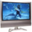
Label: television